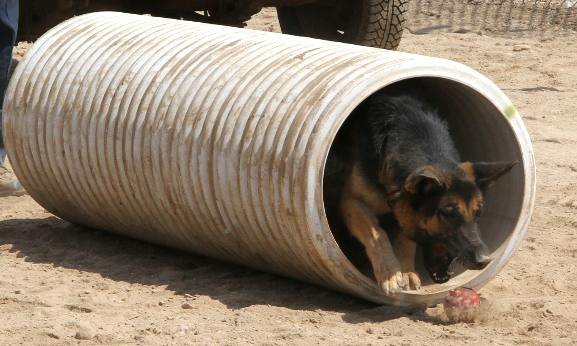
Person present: No